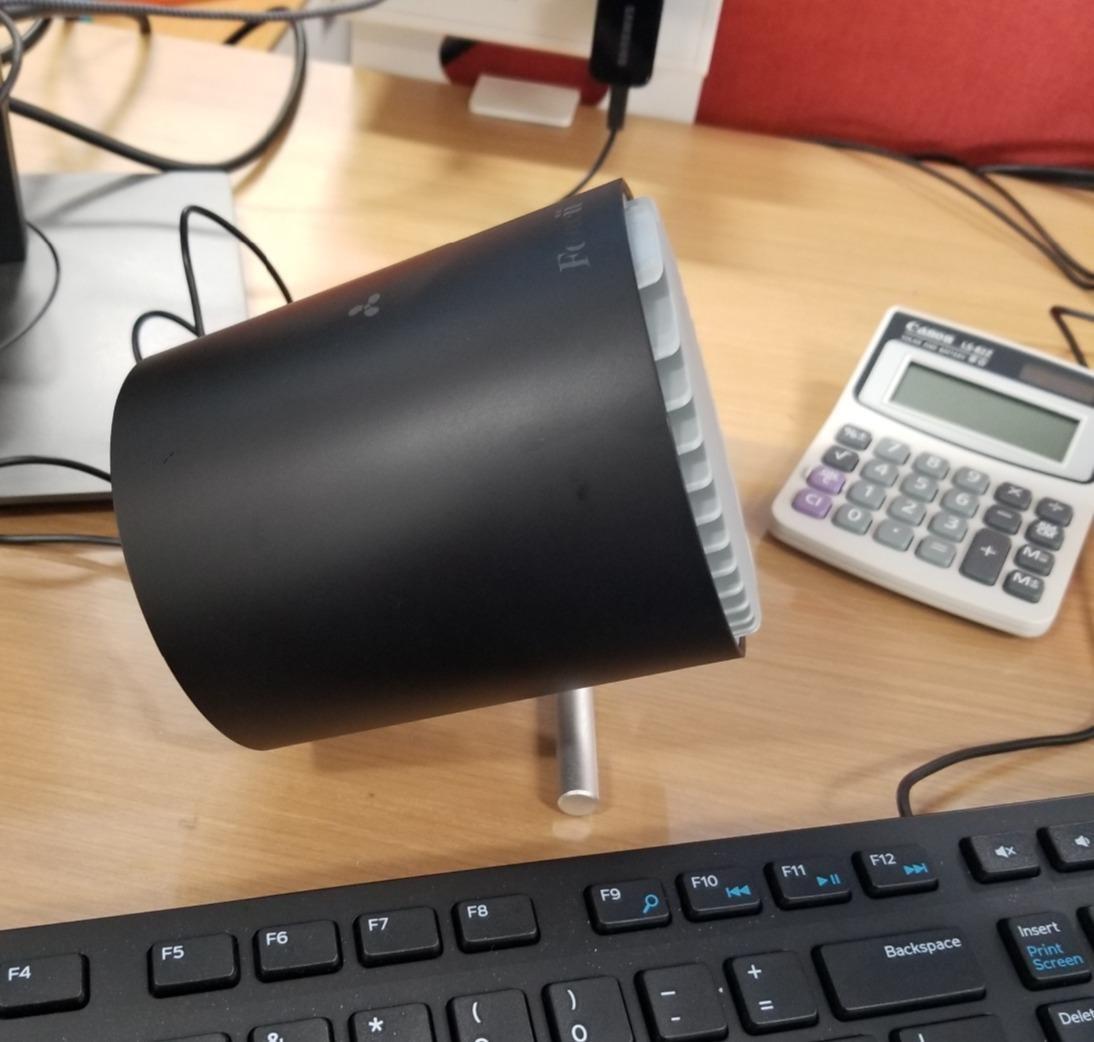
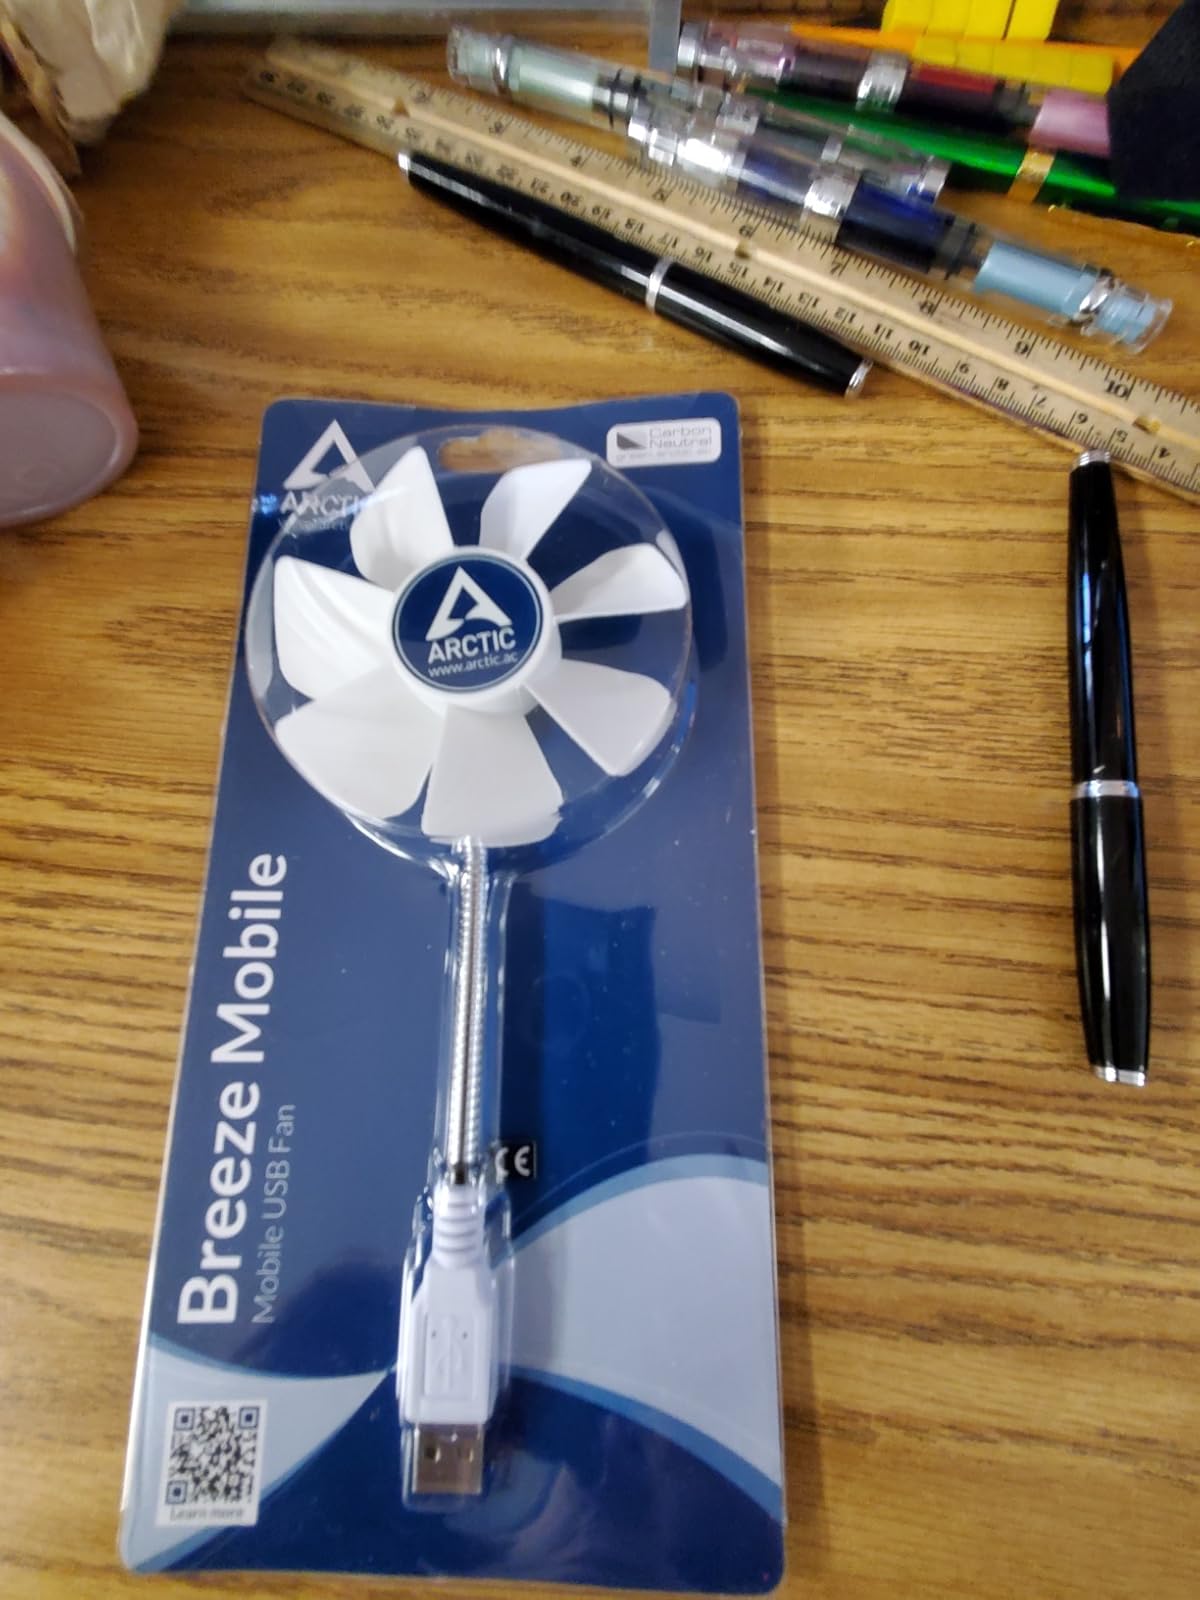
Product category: fan
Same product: no